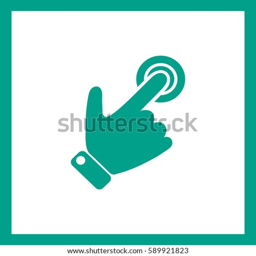
silhouette of the right hand presses the button .